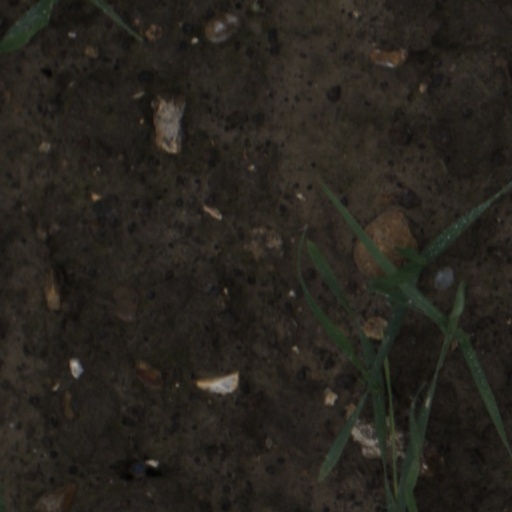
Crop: wheat